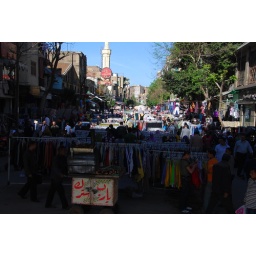
Used clothing market near our house